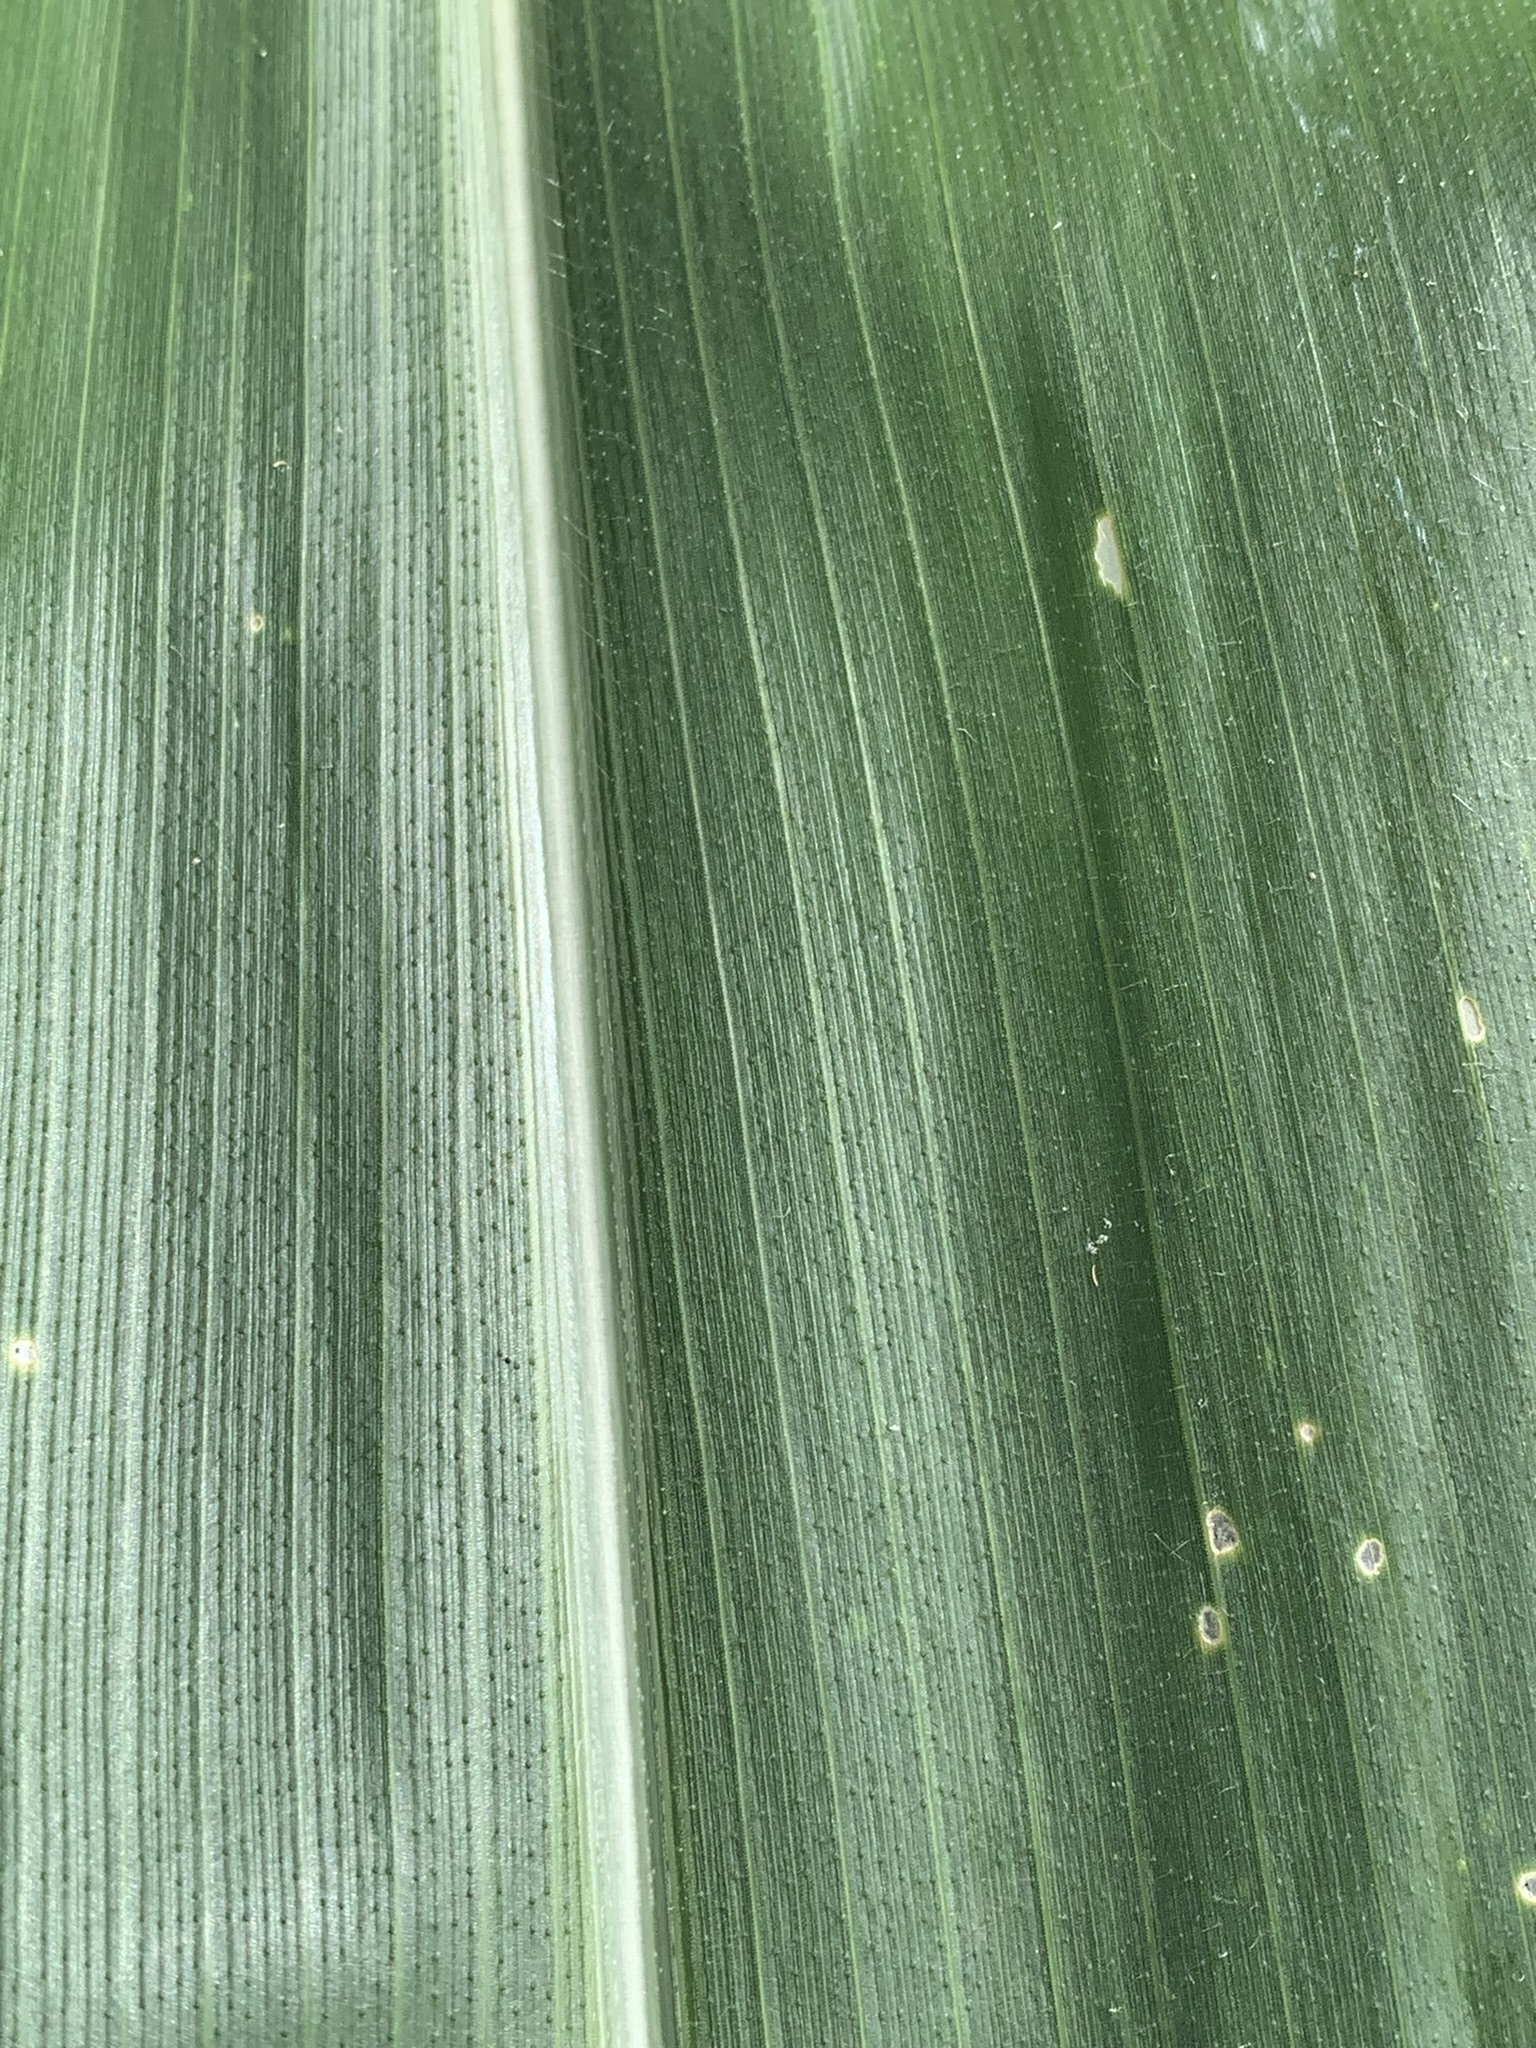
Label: Healthy